Vanadium cycle

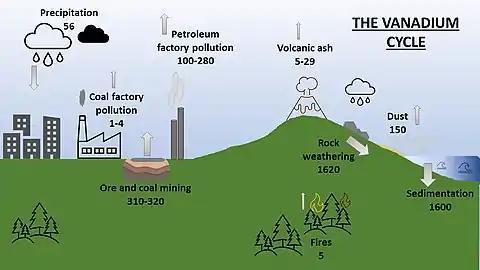
Values are in 10 g/yr. Vanadium is a relatively ample trace metal which enters surfaces through chemical weathering. Vanadium can be released into the atmosphere through volcanic ash, coal and petroleum pollution, or fires. Vanadium enters back into the earth through sedimentation and the cycle begins again. The two largest mechanisms in the vanadium cycle include rock weathering and sedimentation.

The global vanadium cycle is controlled by physical and chemical processes that drive the exchange of vanadium between its two main reservoirs: the upper continental crust and the ocean. Anthropogenic processes such as coal and petroleum production release vanadium to the atmosphere.